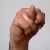
The image shows a hand gesture representing the letter 'N' in Indian Sign Language.